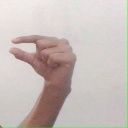
अक्षर: ग